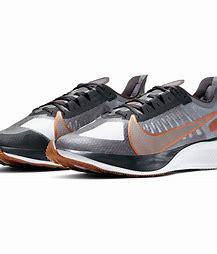
Brand: Nike
Model: Zoom Gravity